Bowers Gifford

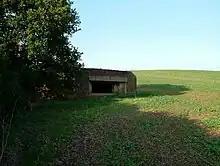
Gun Emplacement near Bowers Hall

In 1924, Gifford House was built to serve as the residency for the Rector of Bowers Gifford, John Shaw Bryers. The house was used as a military hospital during World War II, before being compulsory purchased by the Basildon Development Corporation in 1949, to be used as their headquarters. It was continued to be used by the corporation's successor, the Commission for New Towns from 1984 until its closure in 1995. The building was demolished in 2002 to make way for Gifford House Care Home. The previous Rectory building still stands in Church Road, next to Basildon Crematorium, and was first shown on a map in 1777. The building is currently used as offices, and although not listed, English Heritage called it a "undesignated heritage asset" while Essex County Council said "Externally, the building is architecturally important at a local and regional level" when the building was under threat of demolition in 2015. The site includes a moat which council historians have dated at between 1086 and 1539. At Bowers Hall there is part of a medieval moat.